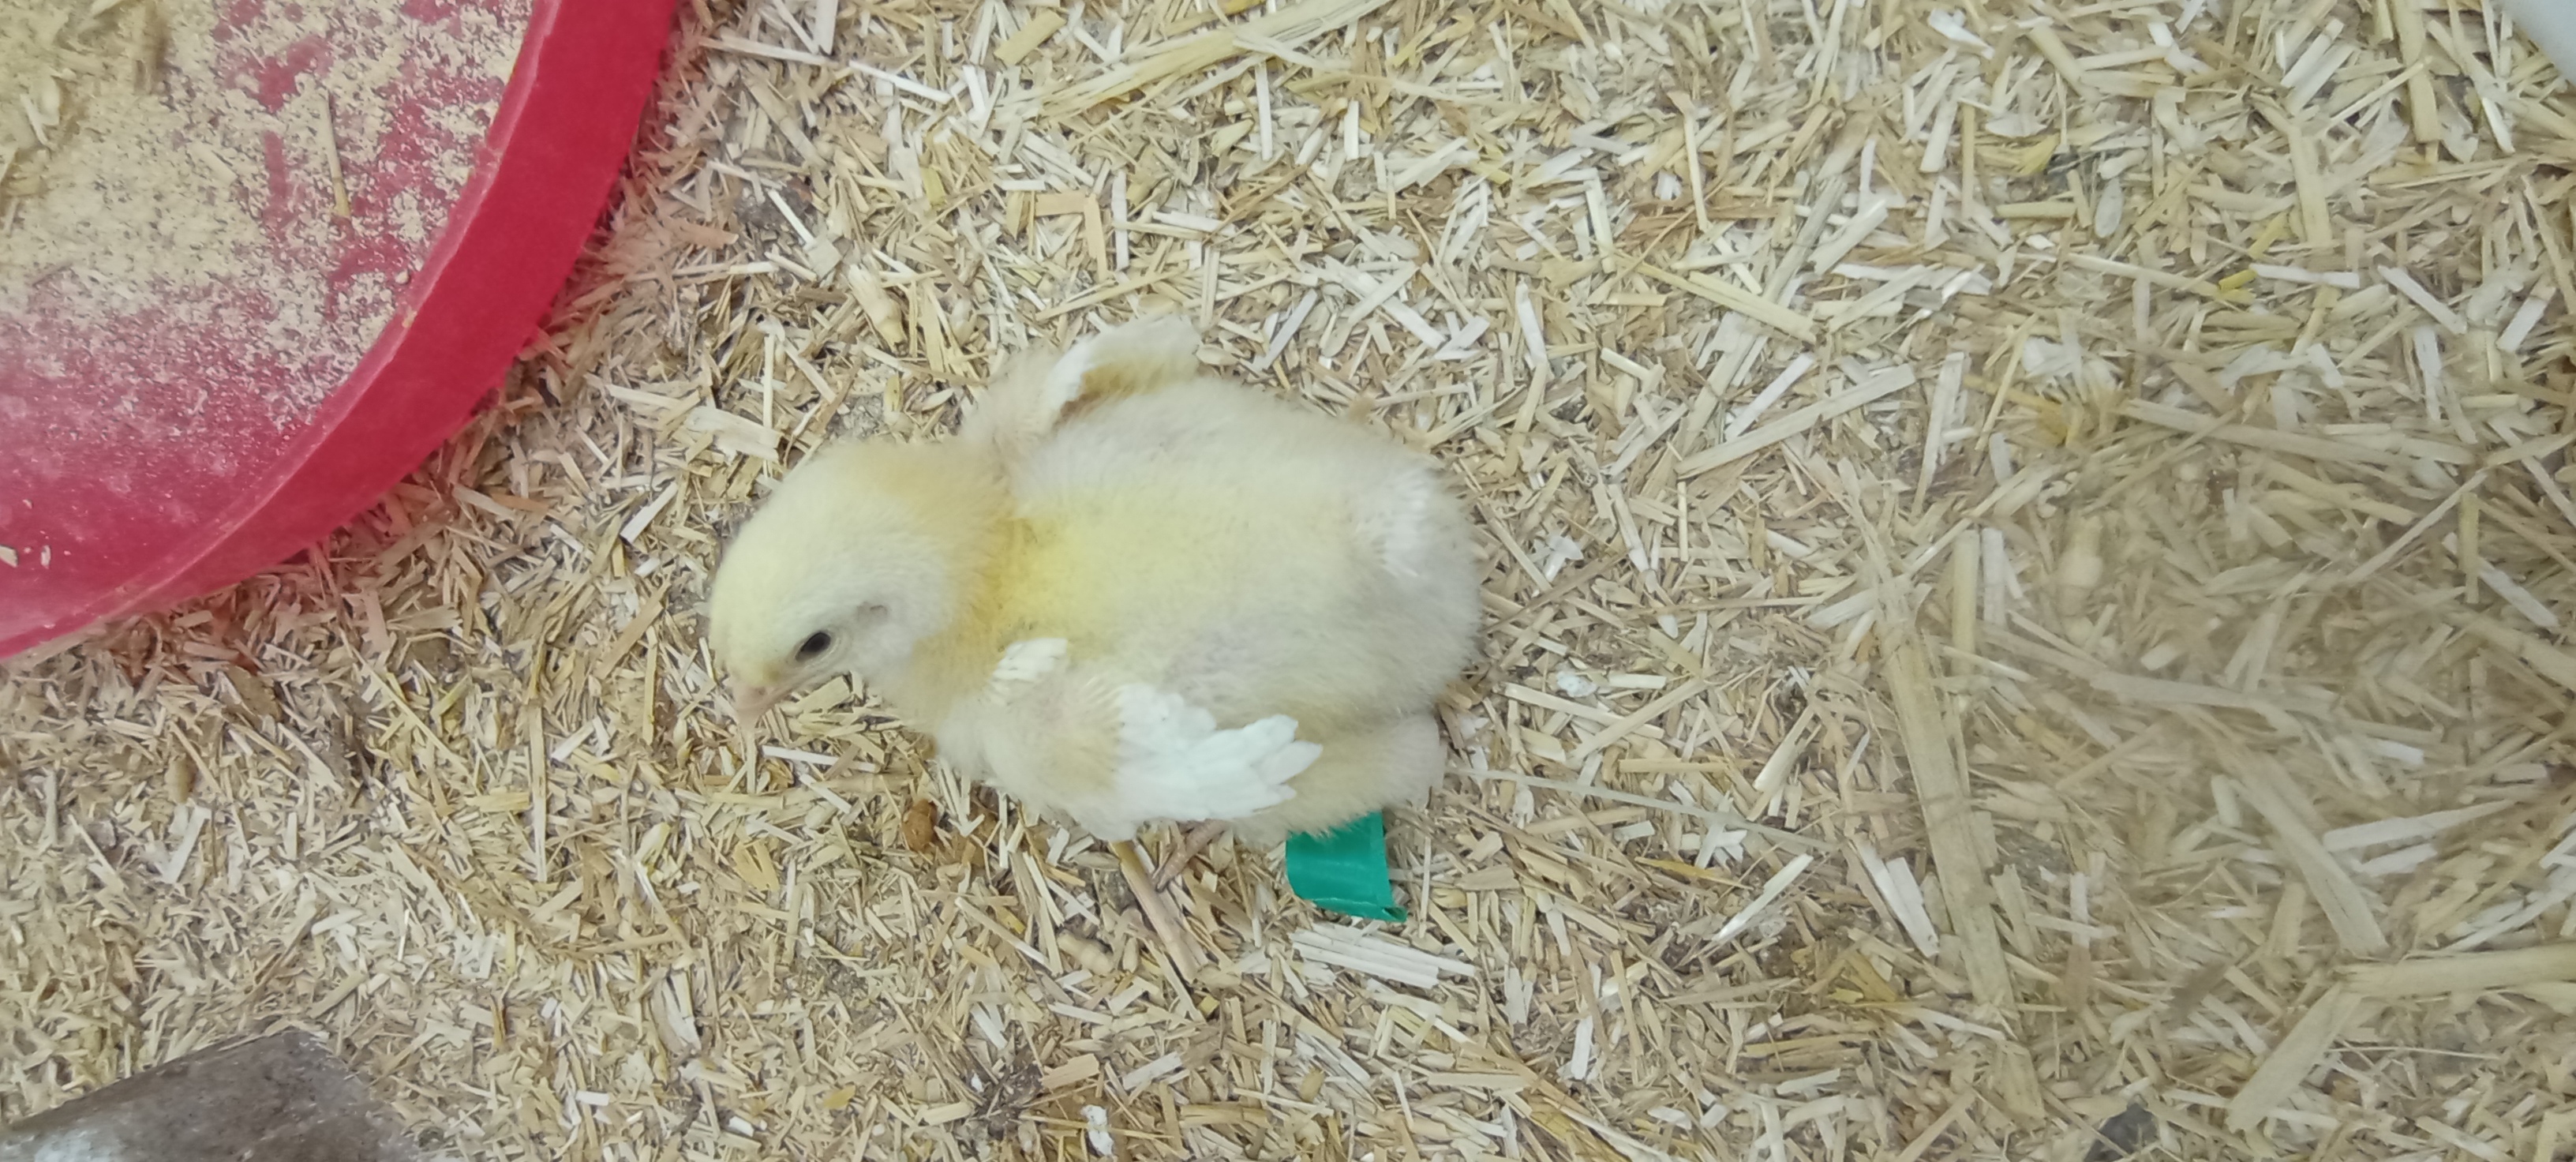
Weight: 223 g